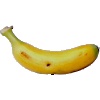
Label: Banana Lady Finger 1